Jasmin Repeša

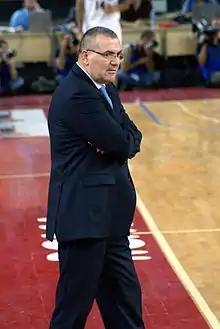
Repeša with Lottomatica Roma in 2007

Jasmin Repeša (born 1 June 1961) is a Bosnian-born Croatian professional basketball coach and former player currently serving as head coach for Trapani Shark of the Italian Lega Basket Serie A.